Kinky Boots (musical)

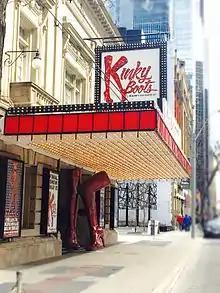
Kinky Boots the Musical at the Royal Alexandra Theatre, Toronto, Canada June 2015 to May 2016.

The Toronto original cast, led by Alan Mingo Jr. as Lola and Graham Scott Fleming as Charlie, began rehearsals with Jerry Mitchell and the Broadway creative team on May 4, 2015. It began previews on June 16, 2015 with its opening night coming on June 28 to critical acclaim.